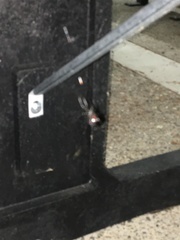
Species: Lactrodectus_hesperus